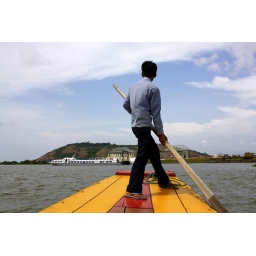
Tonle Sap or the Great Lake (one of the largest freshwater lake in Asia). Nice blue sky!